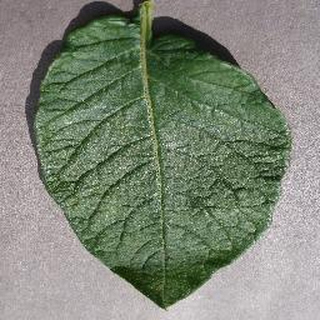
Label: healthy_potato